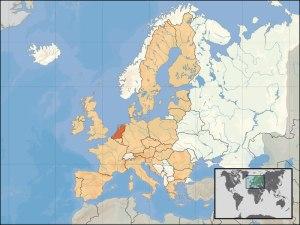
Le nationalisme thiois est un mouvement politique irrédentiste voulant la création d'un pays basé sur la langue néerlandaise appelé Thiogne ou Grande-Néerlande et comprenant les Pays-Bas actuels et la Flandre belge, voire le Westhoek français.